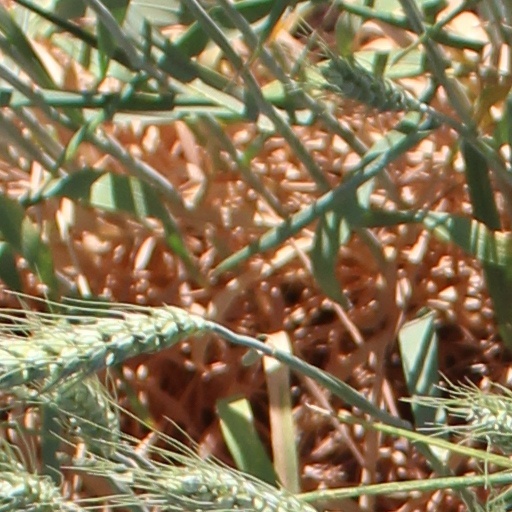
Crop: wheat